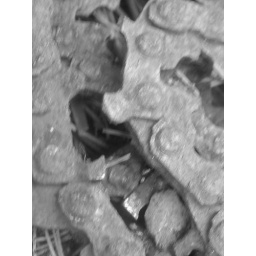
Rusted bike chain that fell from a tree in my yard.